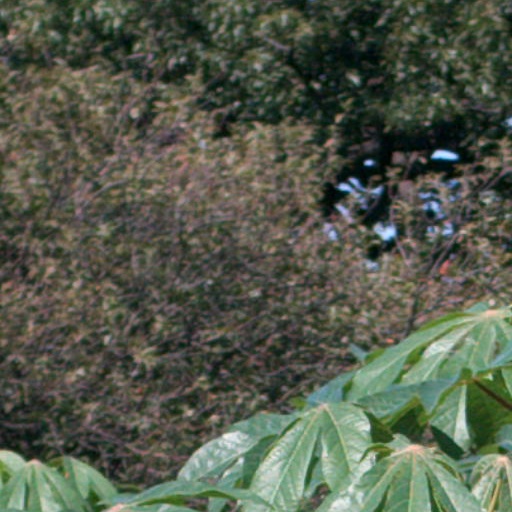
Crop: cassava